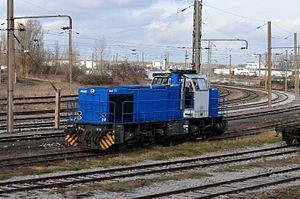
Cet article a été rédigé en 2015. Par conséquent, son contenu est exhaustif jusqu'à l'année 2015. Il convient de préciser que OSR France a disparu en 2017 lors du regroupement de plusieurs entreprises du groupe SNCB Logistics sous le nom Lineas.